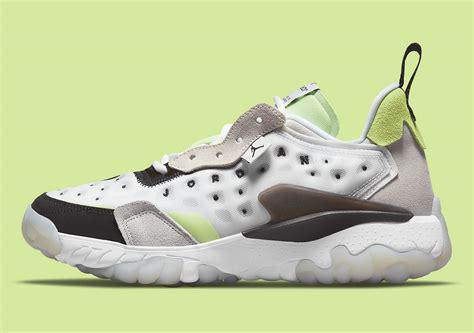
Brand: Jordan
Model: Delta 2